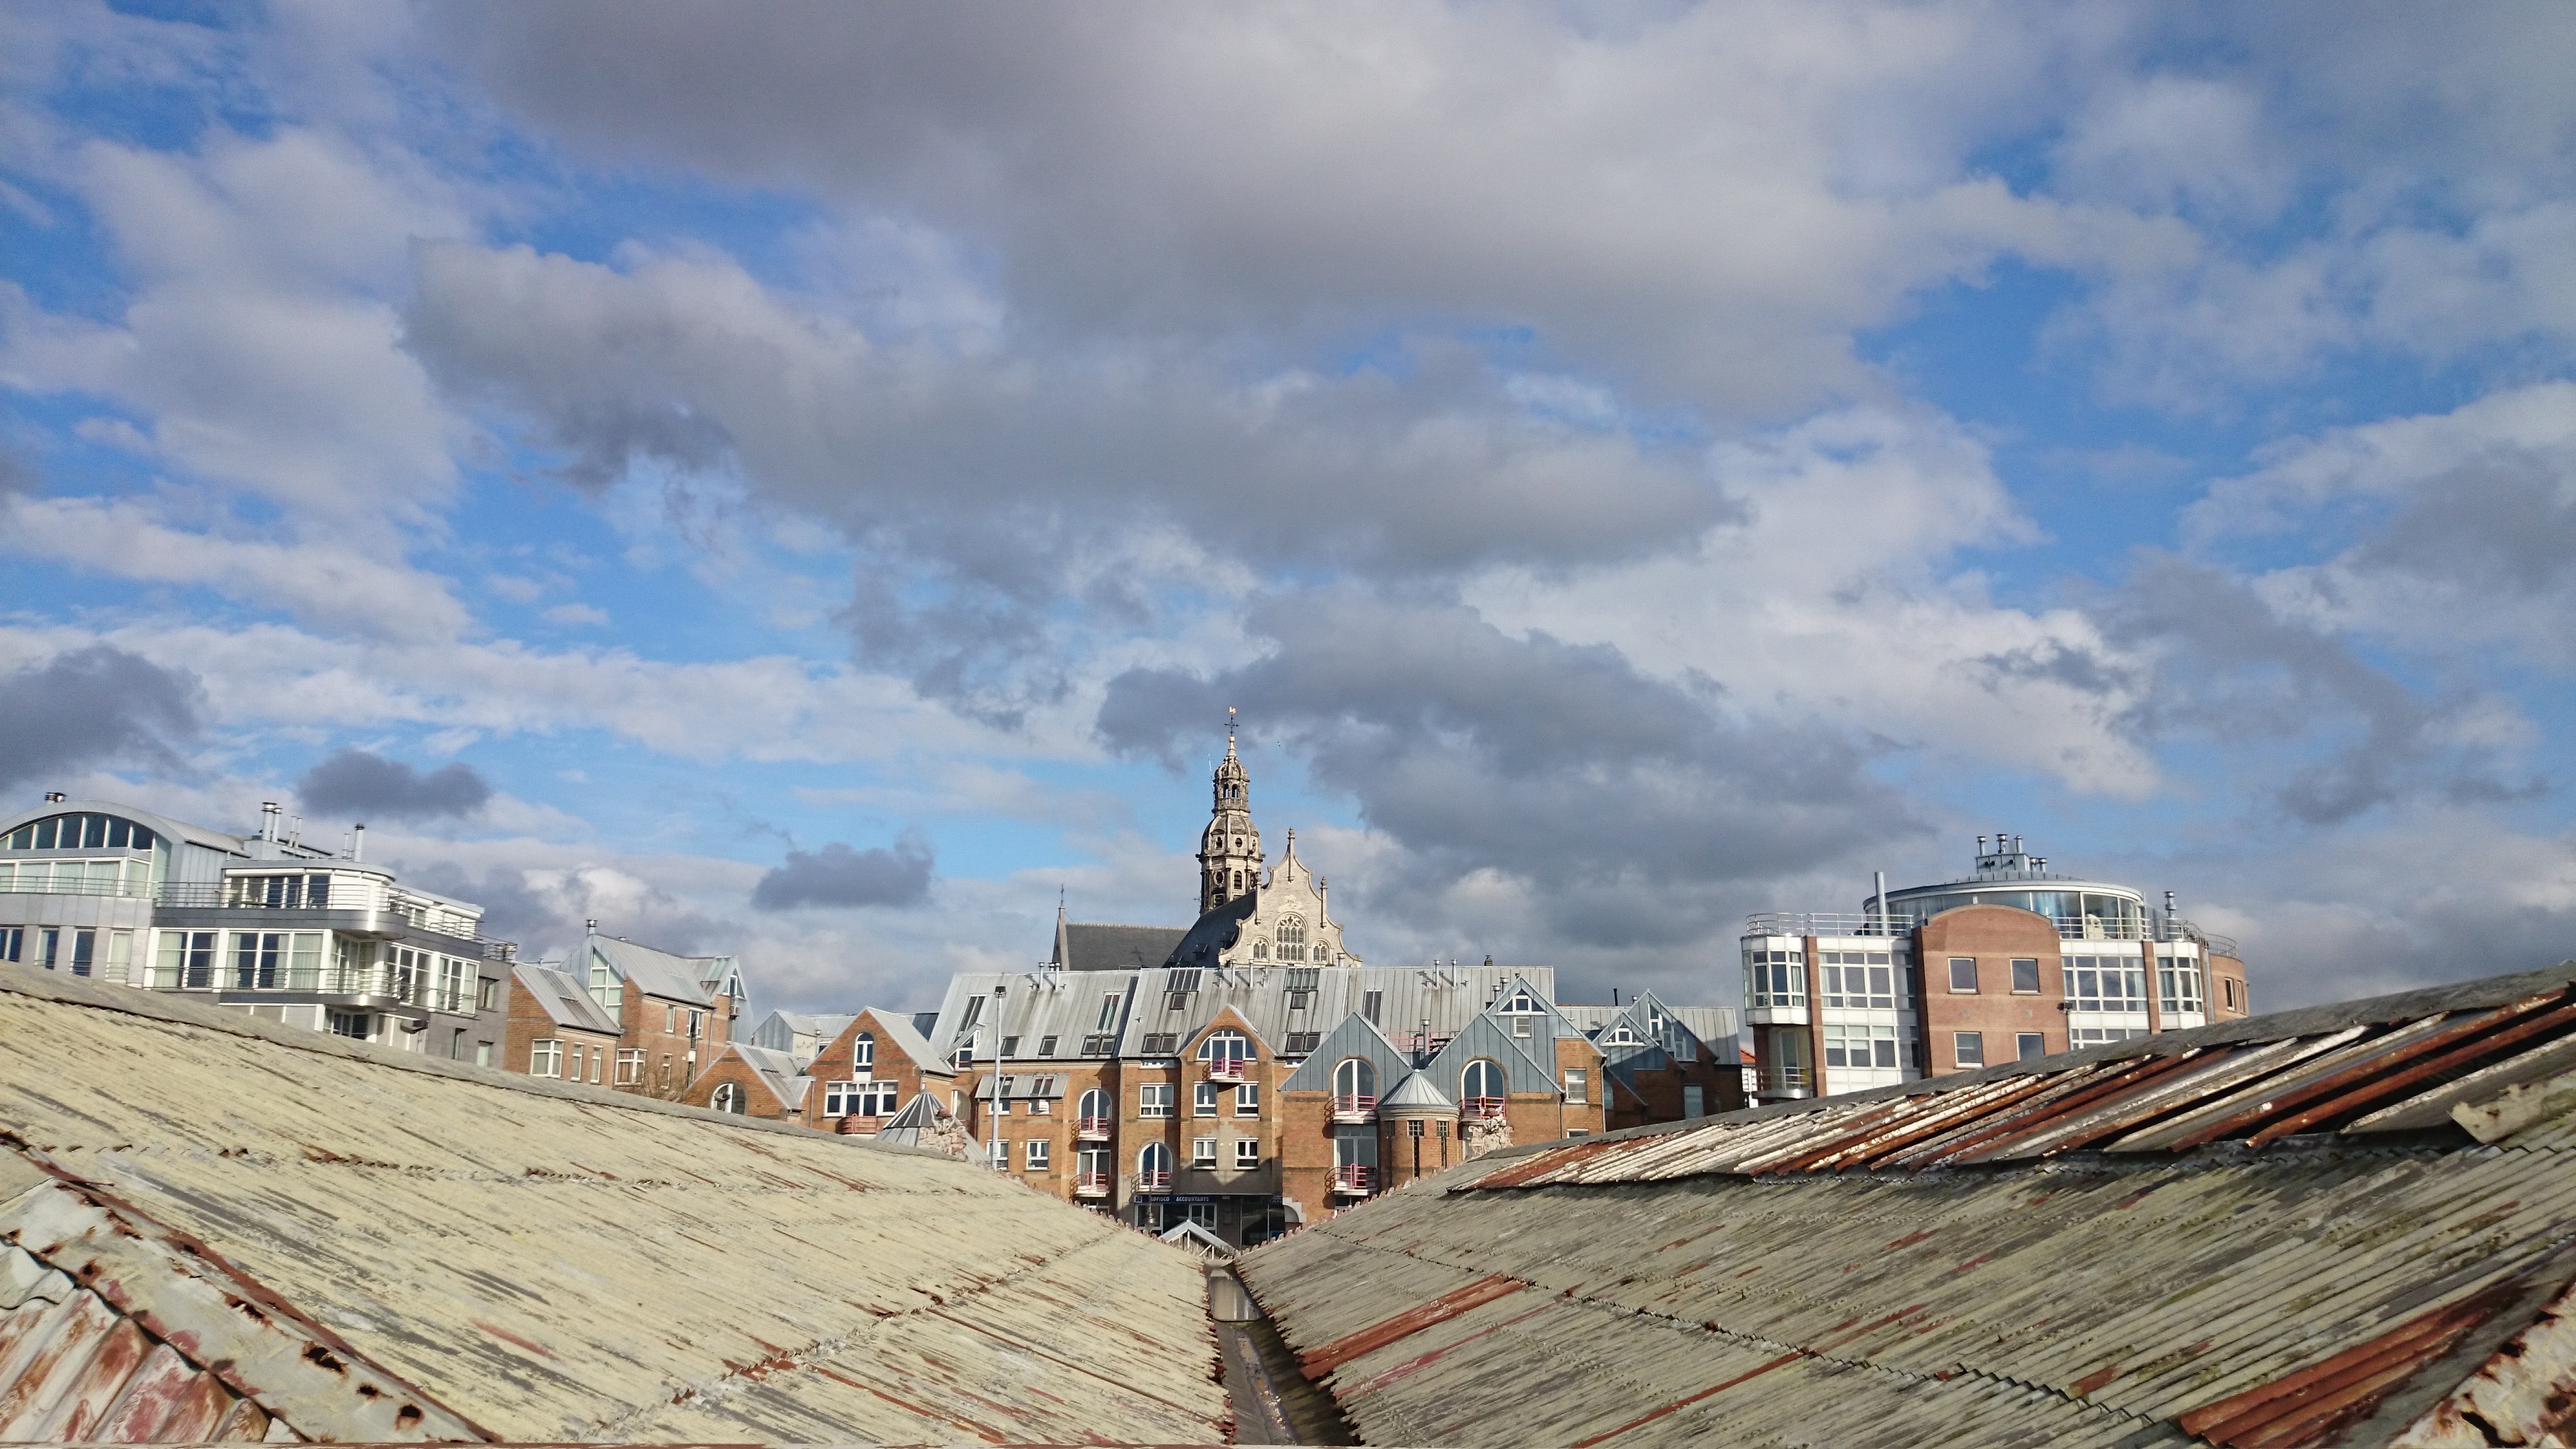
sky, skyline, town, city, cityscape, panorama, landmark, human settlement